Bath School disaster

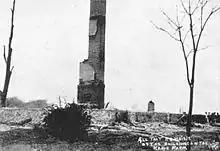
The ruins of the Kehoes' farm after the explosion

At approximately 8:45a.m. on Wednesday, May 18, Kehoe detonated the devices in his house and farm buildings, causing some debris to fly into a neighbor's poultry brooding house. Neighbors noticed the fire, and volunteers rushed to the scene.